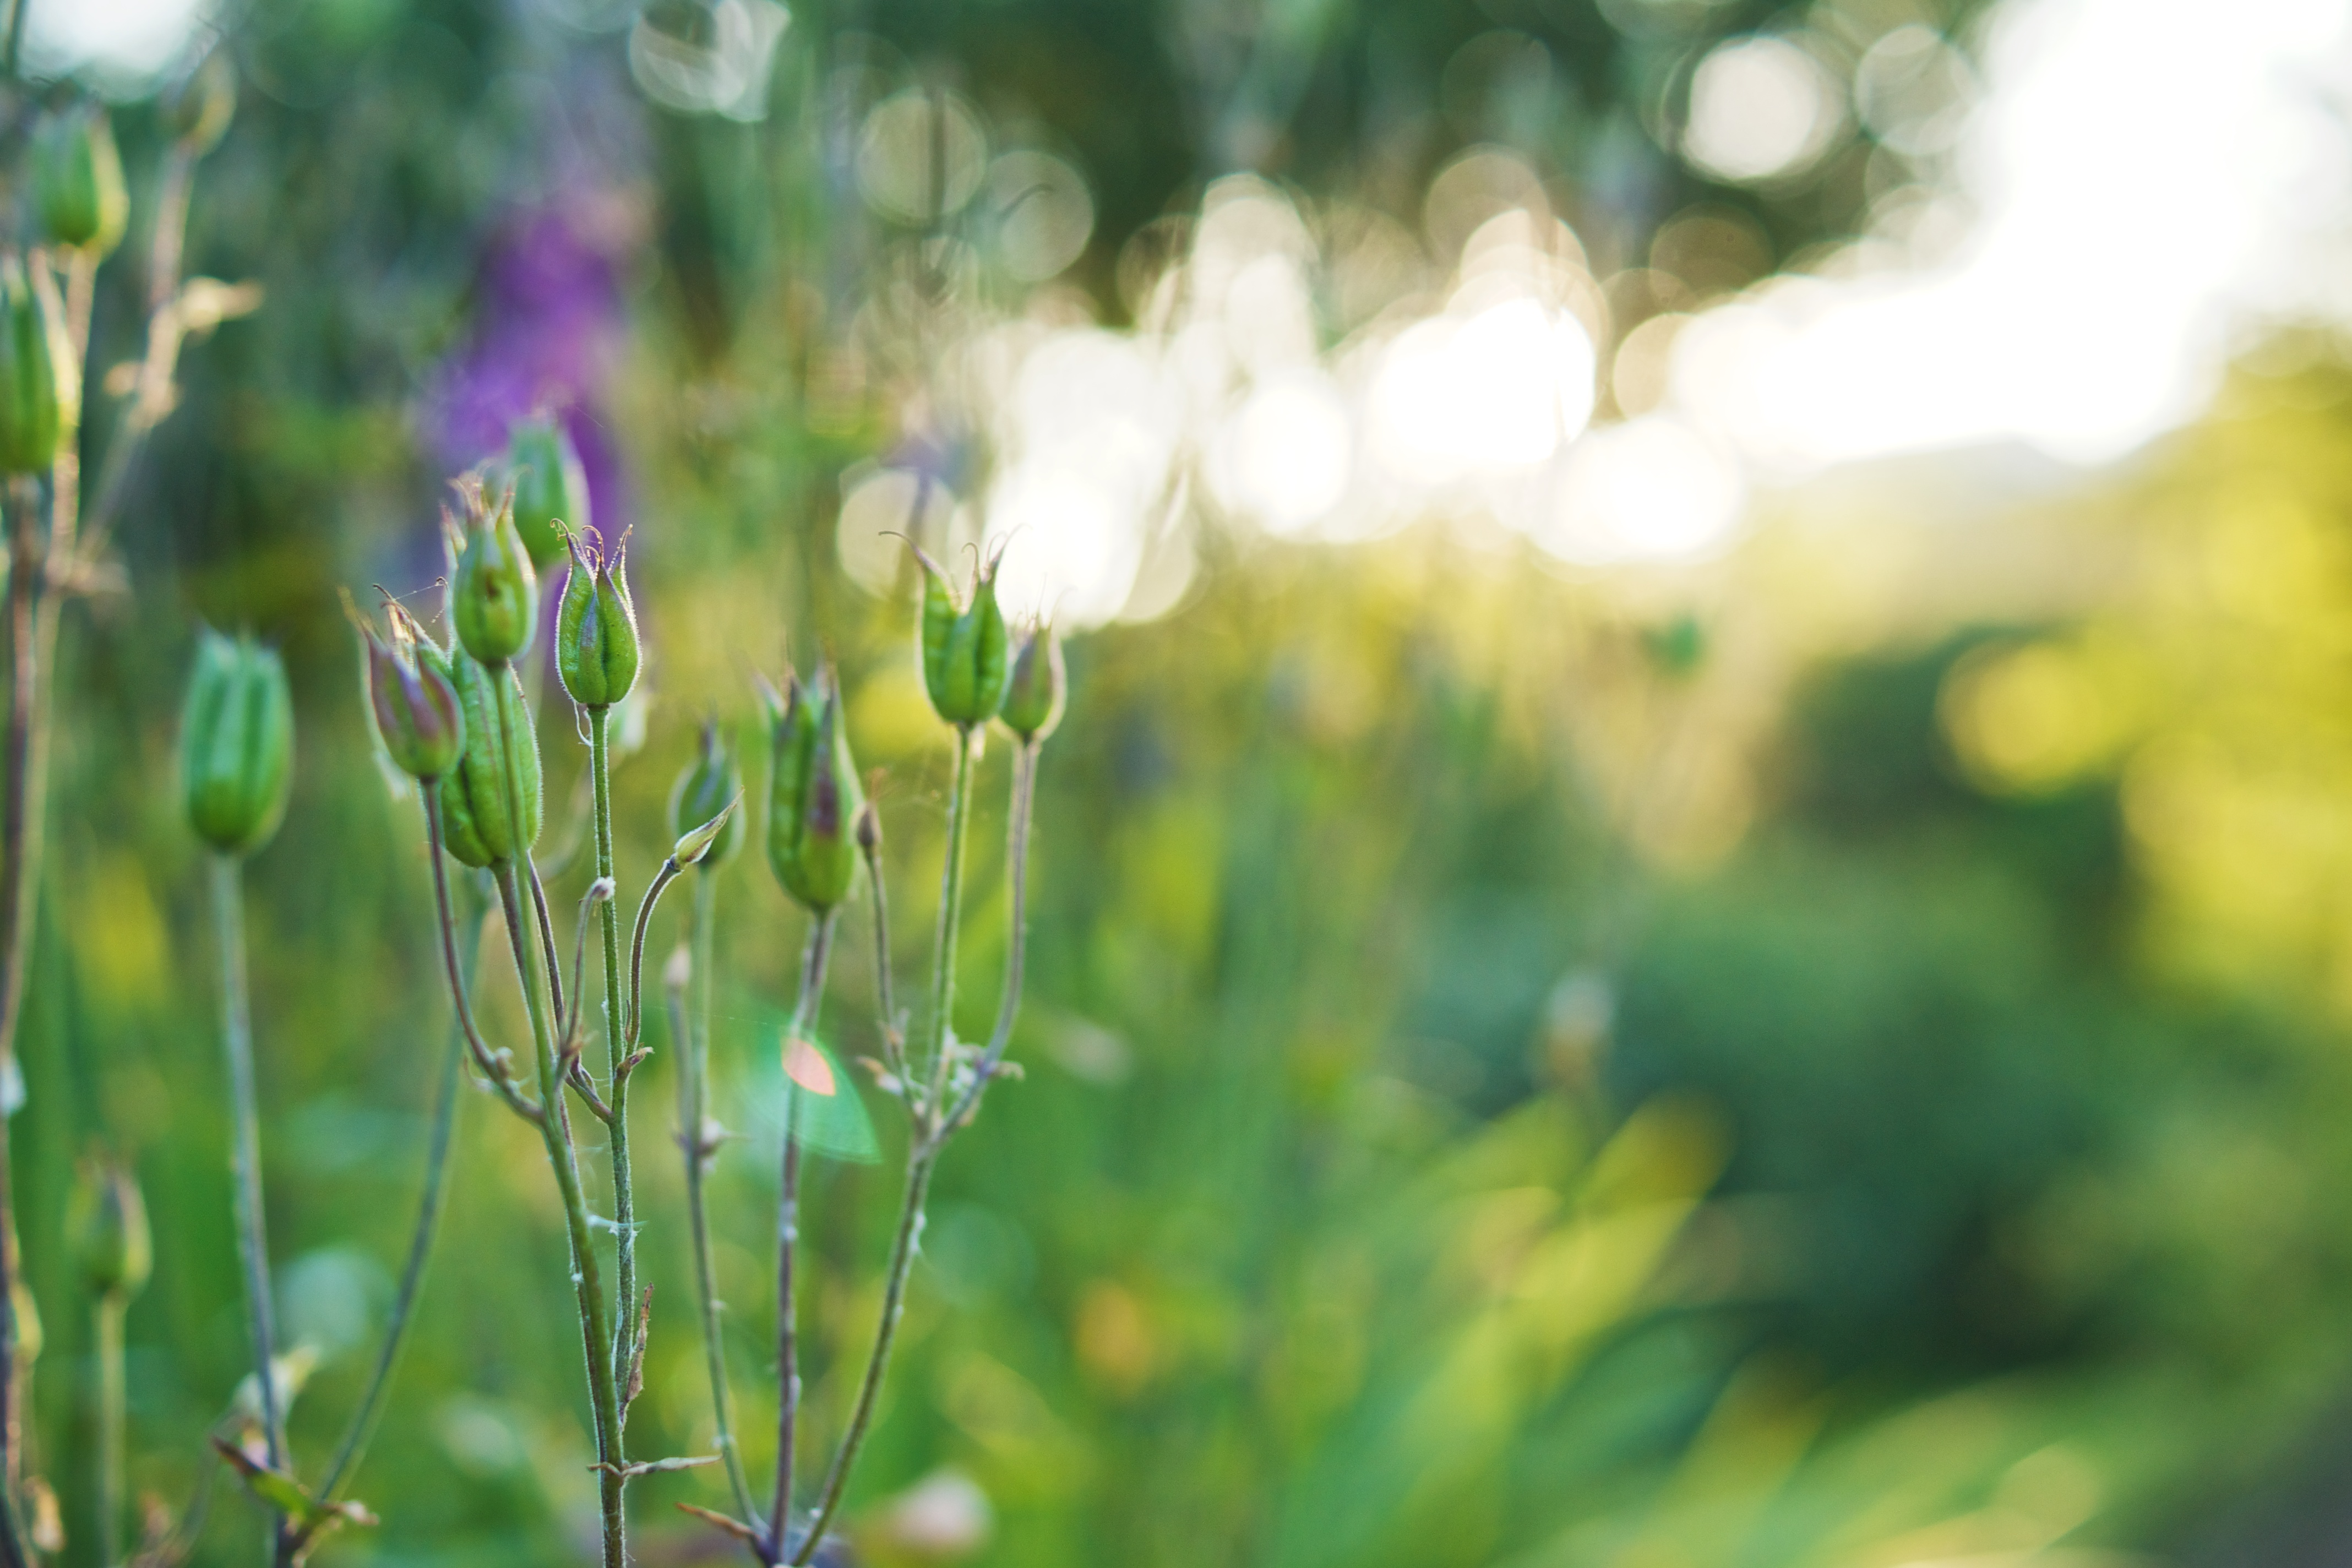
nature, grass, branch, light, bokeh, plant, field, lawn, meadow, prairie, sunlight, leaf, flower, green, botany, agriculture, flora, wildflower, dof, cornwall, hbw, flowery, a700, mullion, macro photography, flowering plant, grass family, plant stem, land plant